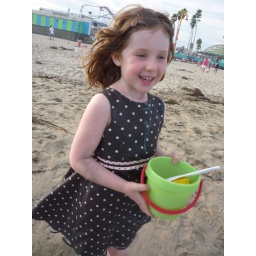
Ivy LOVED playing in the sand and the water